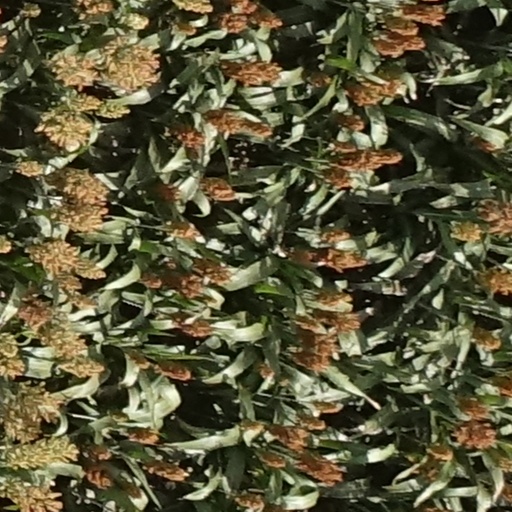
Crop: sorghum